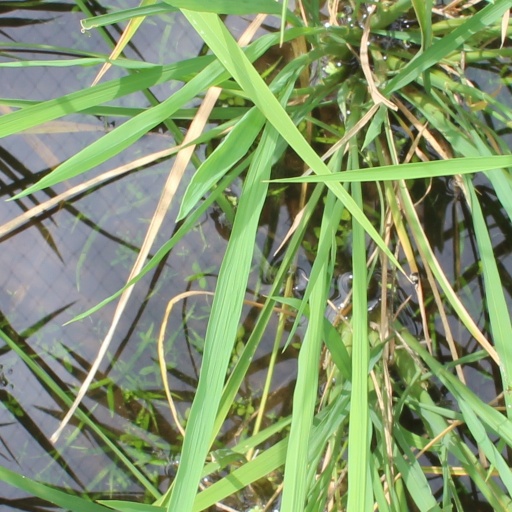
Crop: rice